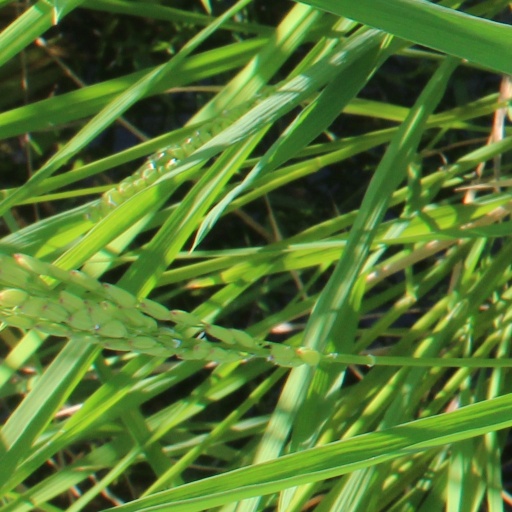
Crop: rice